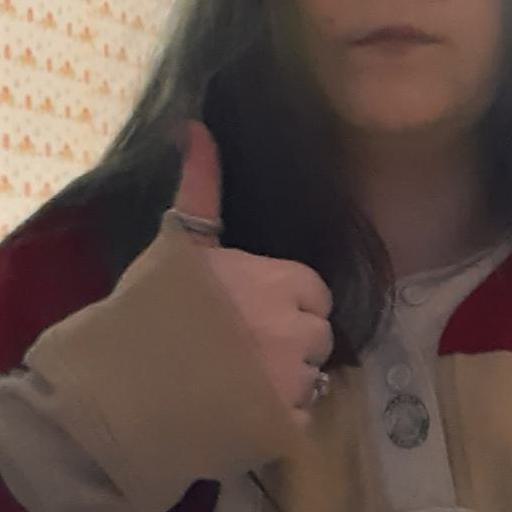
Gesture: like